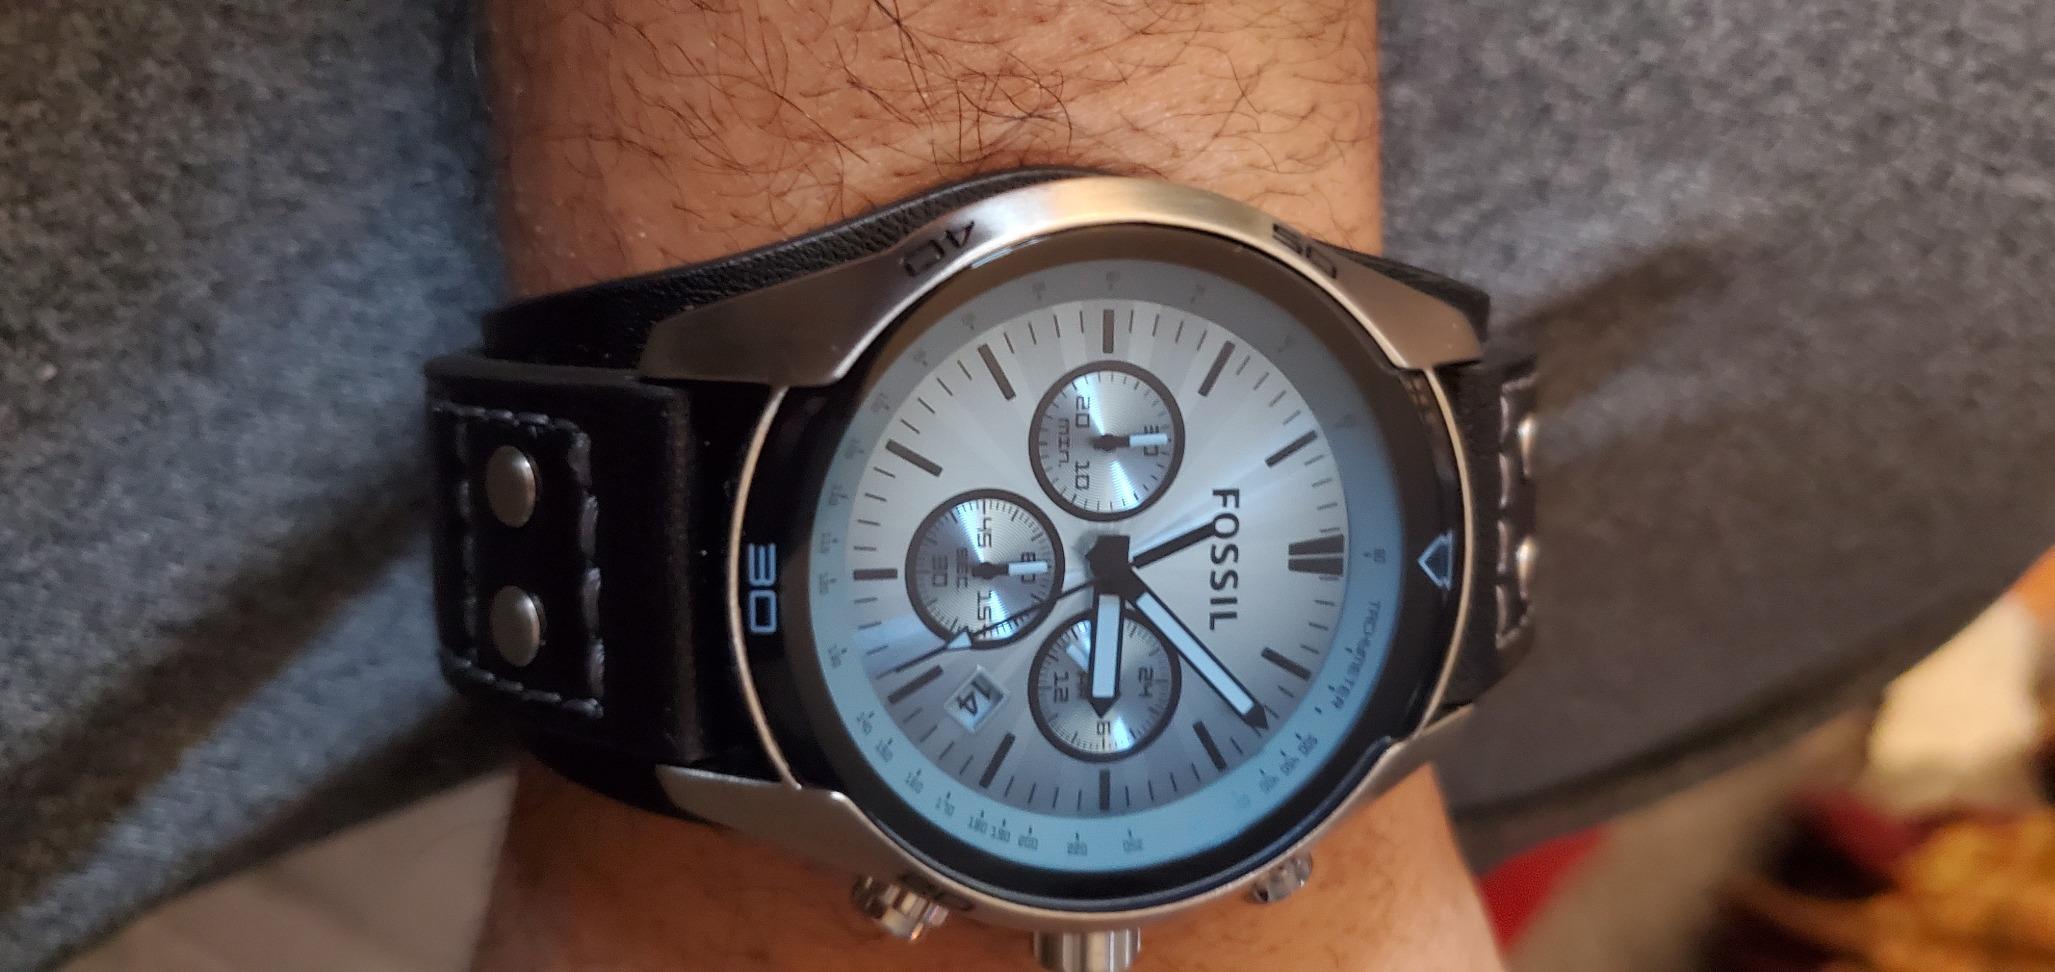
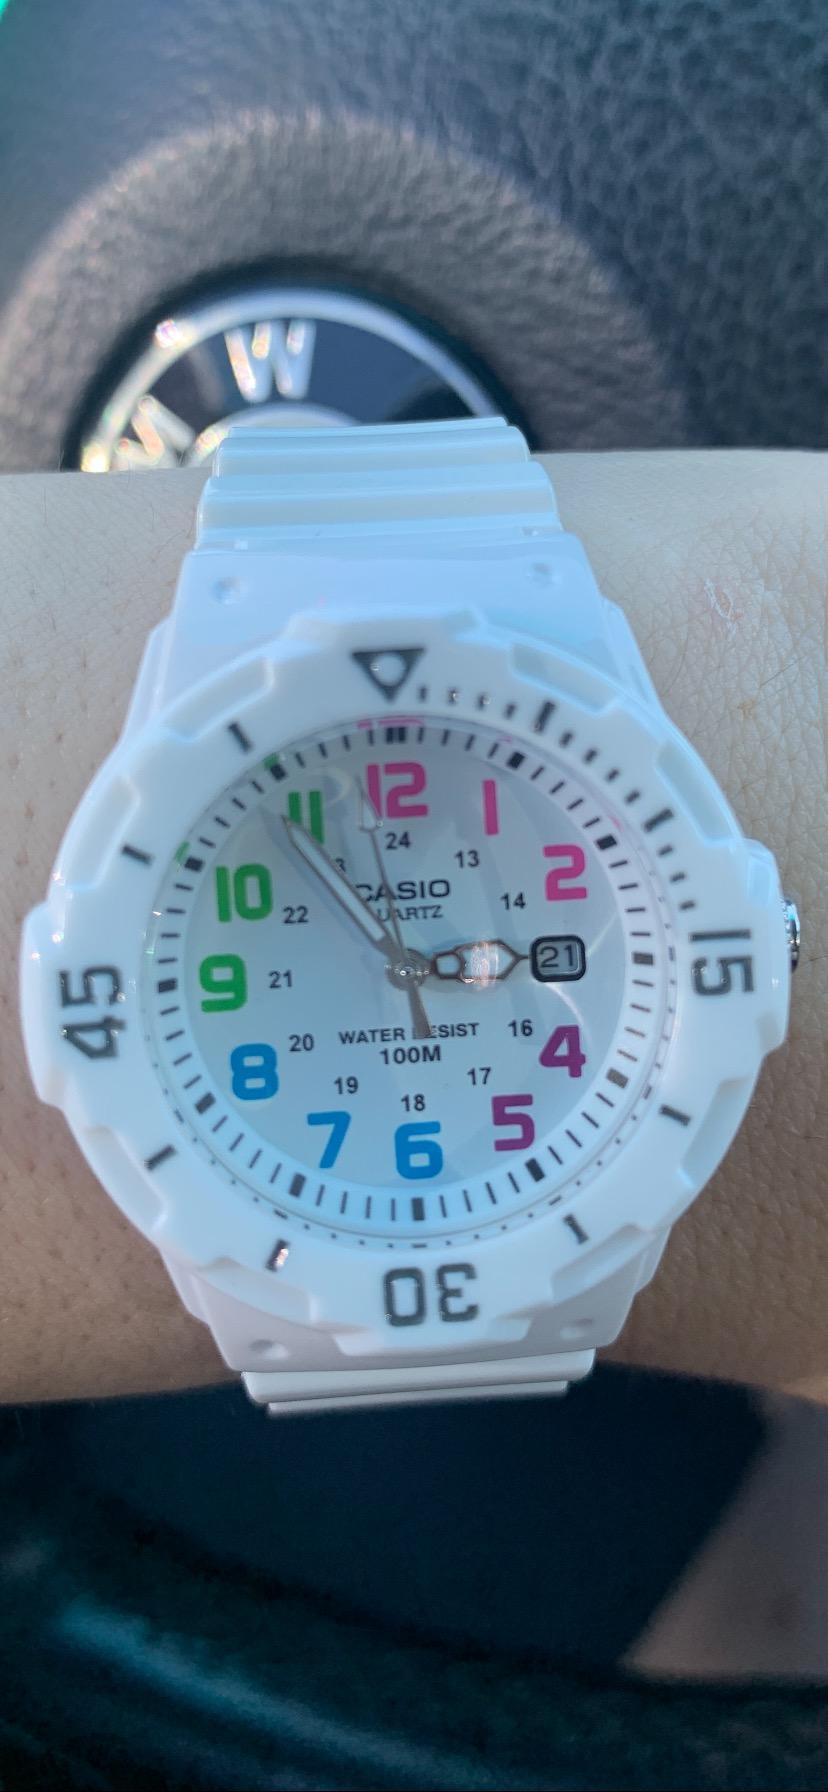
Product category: accessories_watch
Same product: no